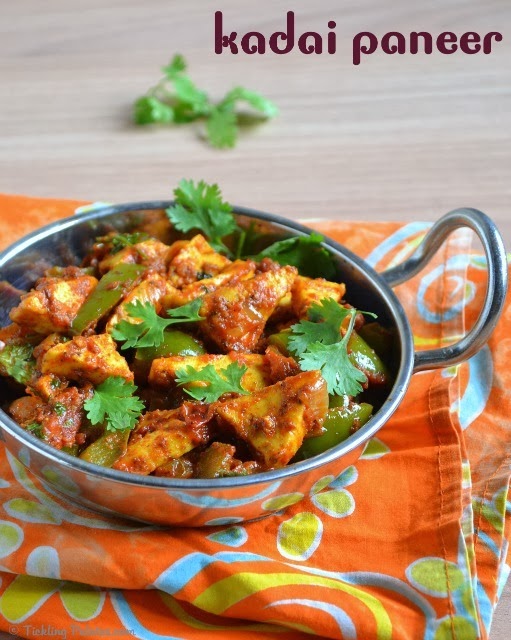
Dish: kadai_paneer